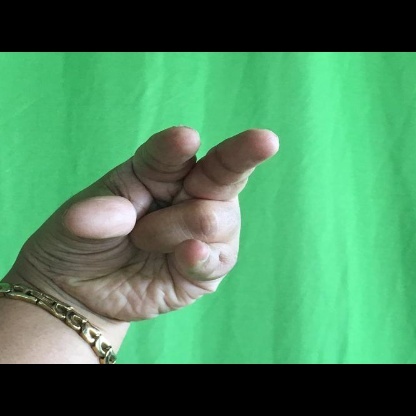
Mudra: Kangulam